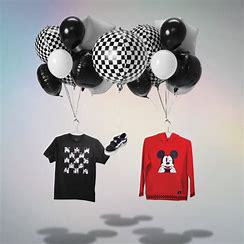
Brand: Vans
Model: 100